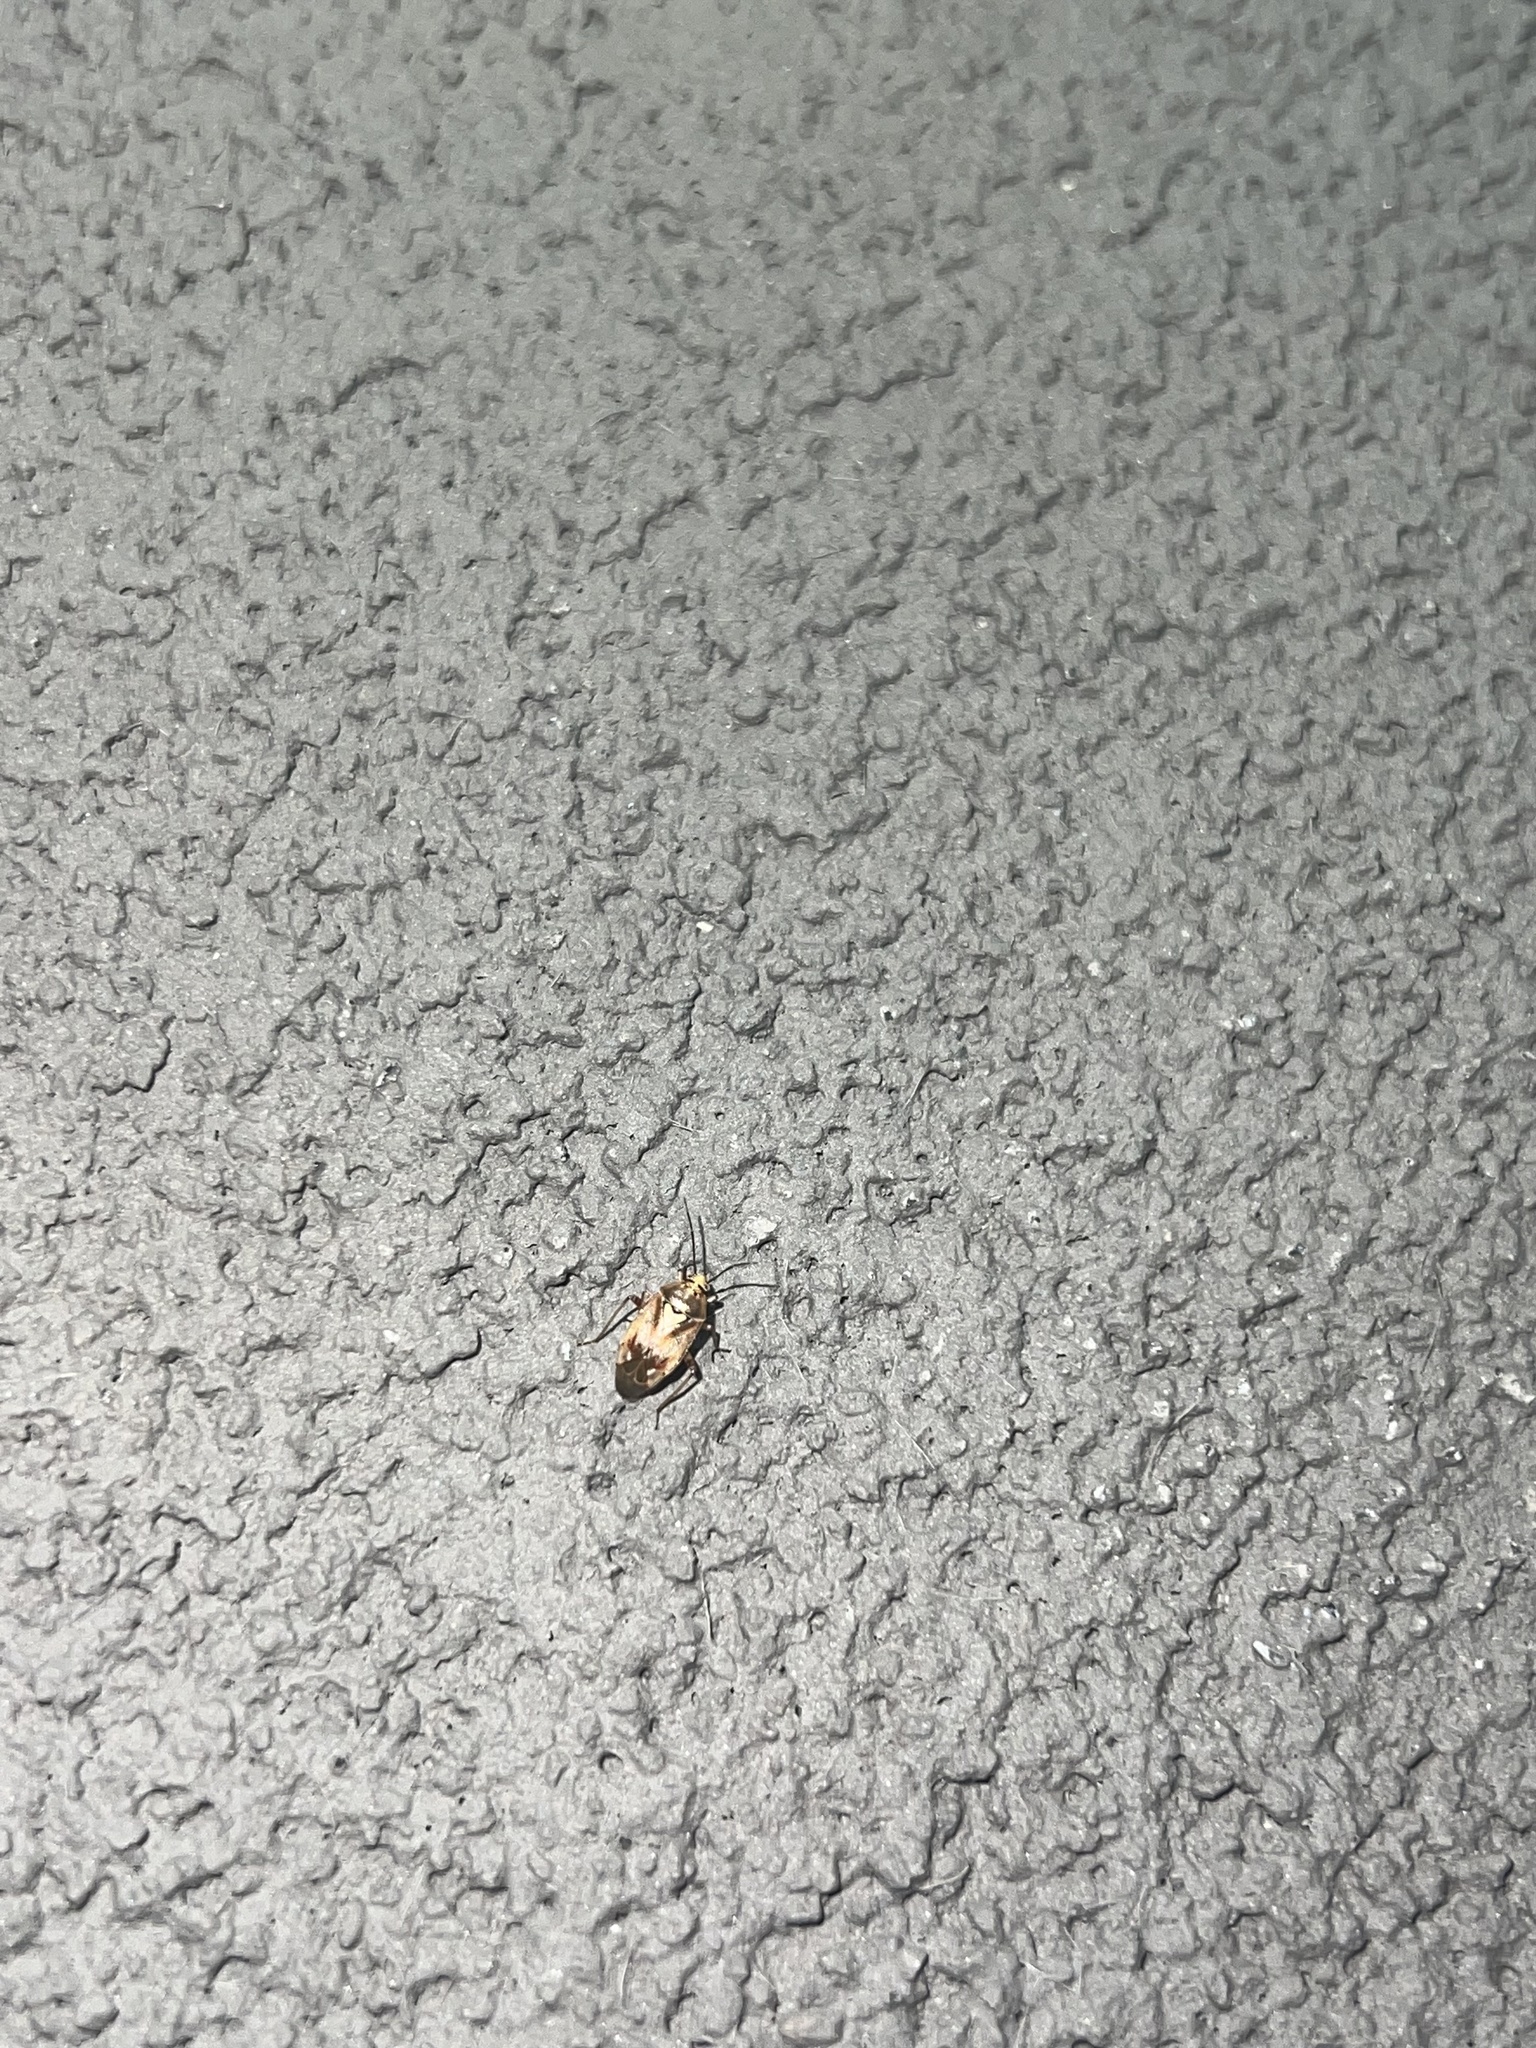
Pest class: lygus_bug